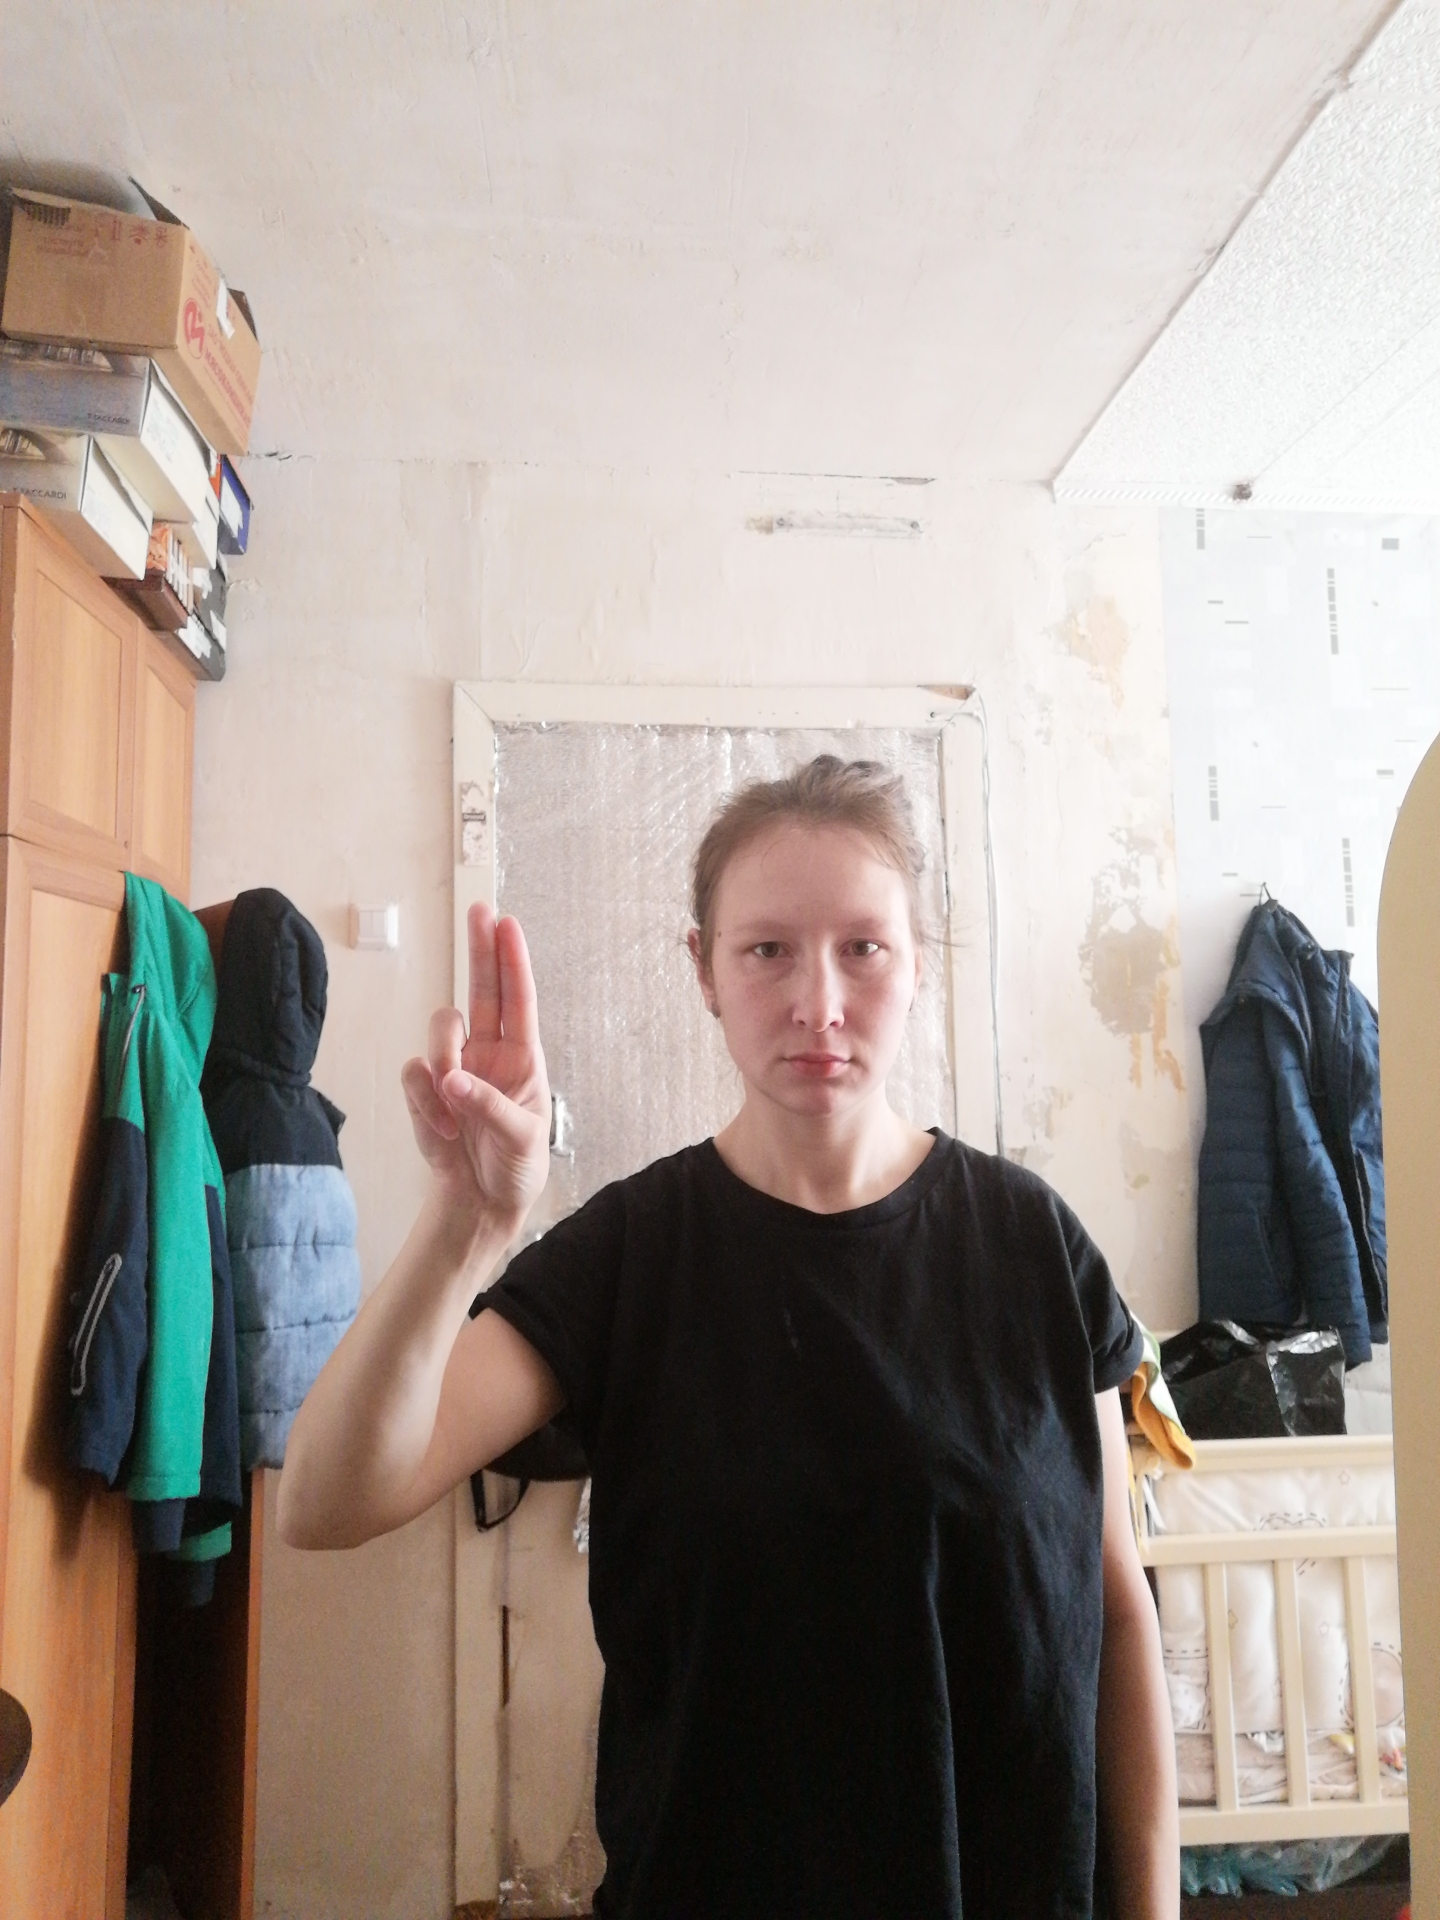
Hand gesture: two_up